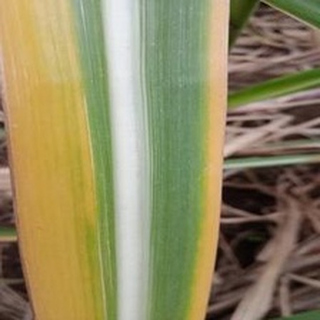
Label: sugarcane_yellow_leaf_disease